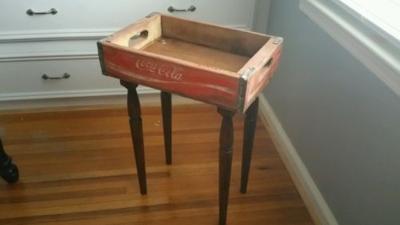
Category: table